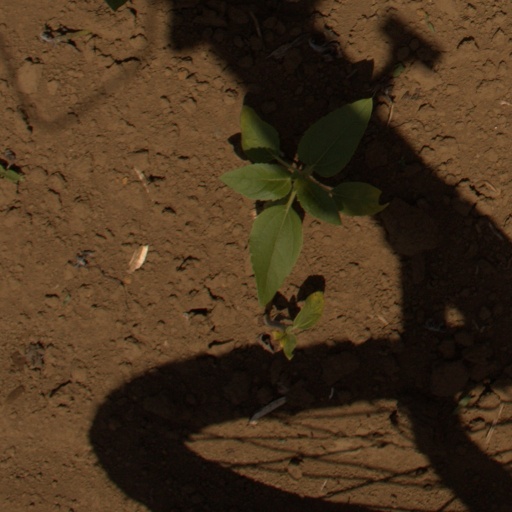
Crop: Jerusalem artichoke